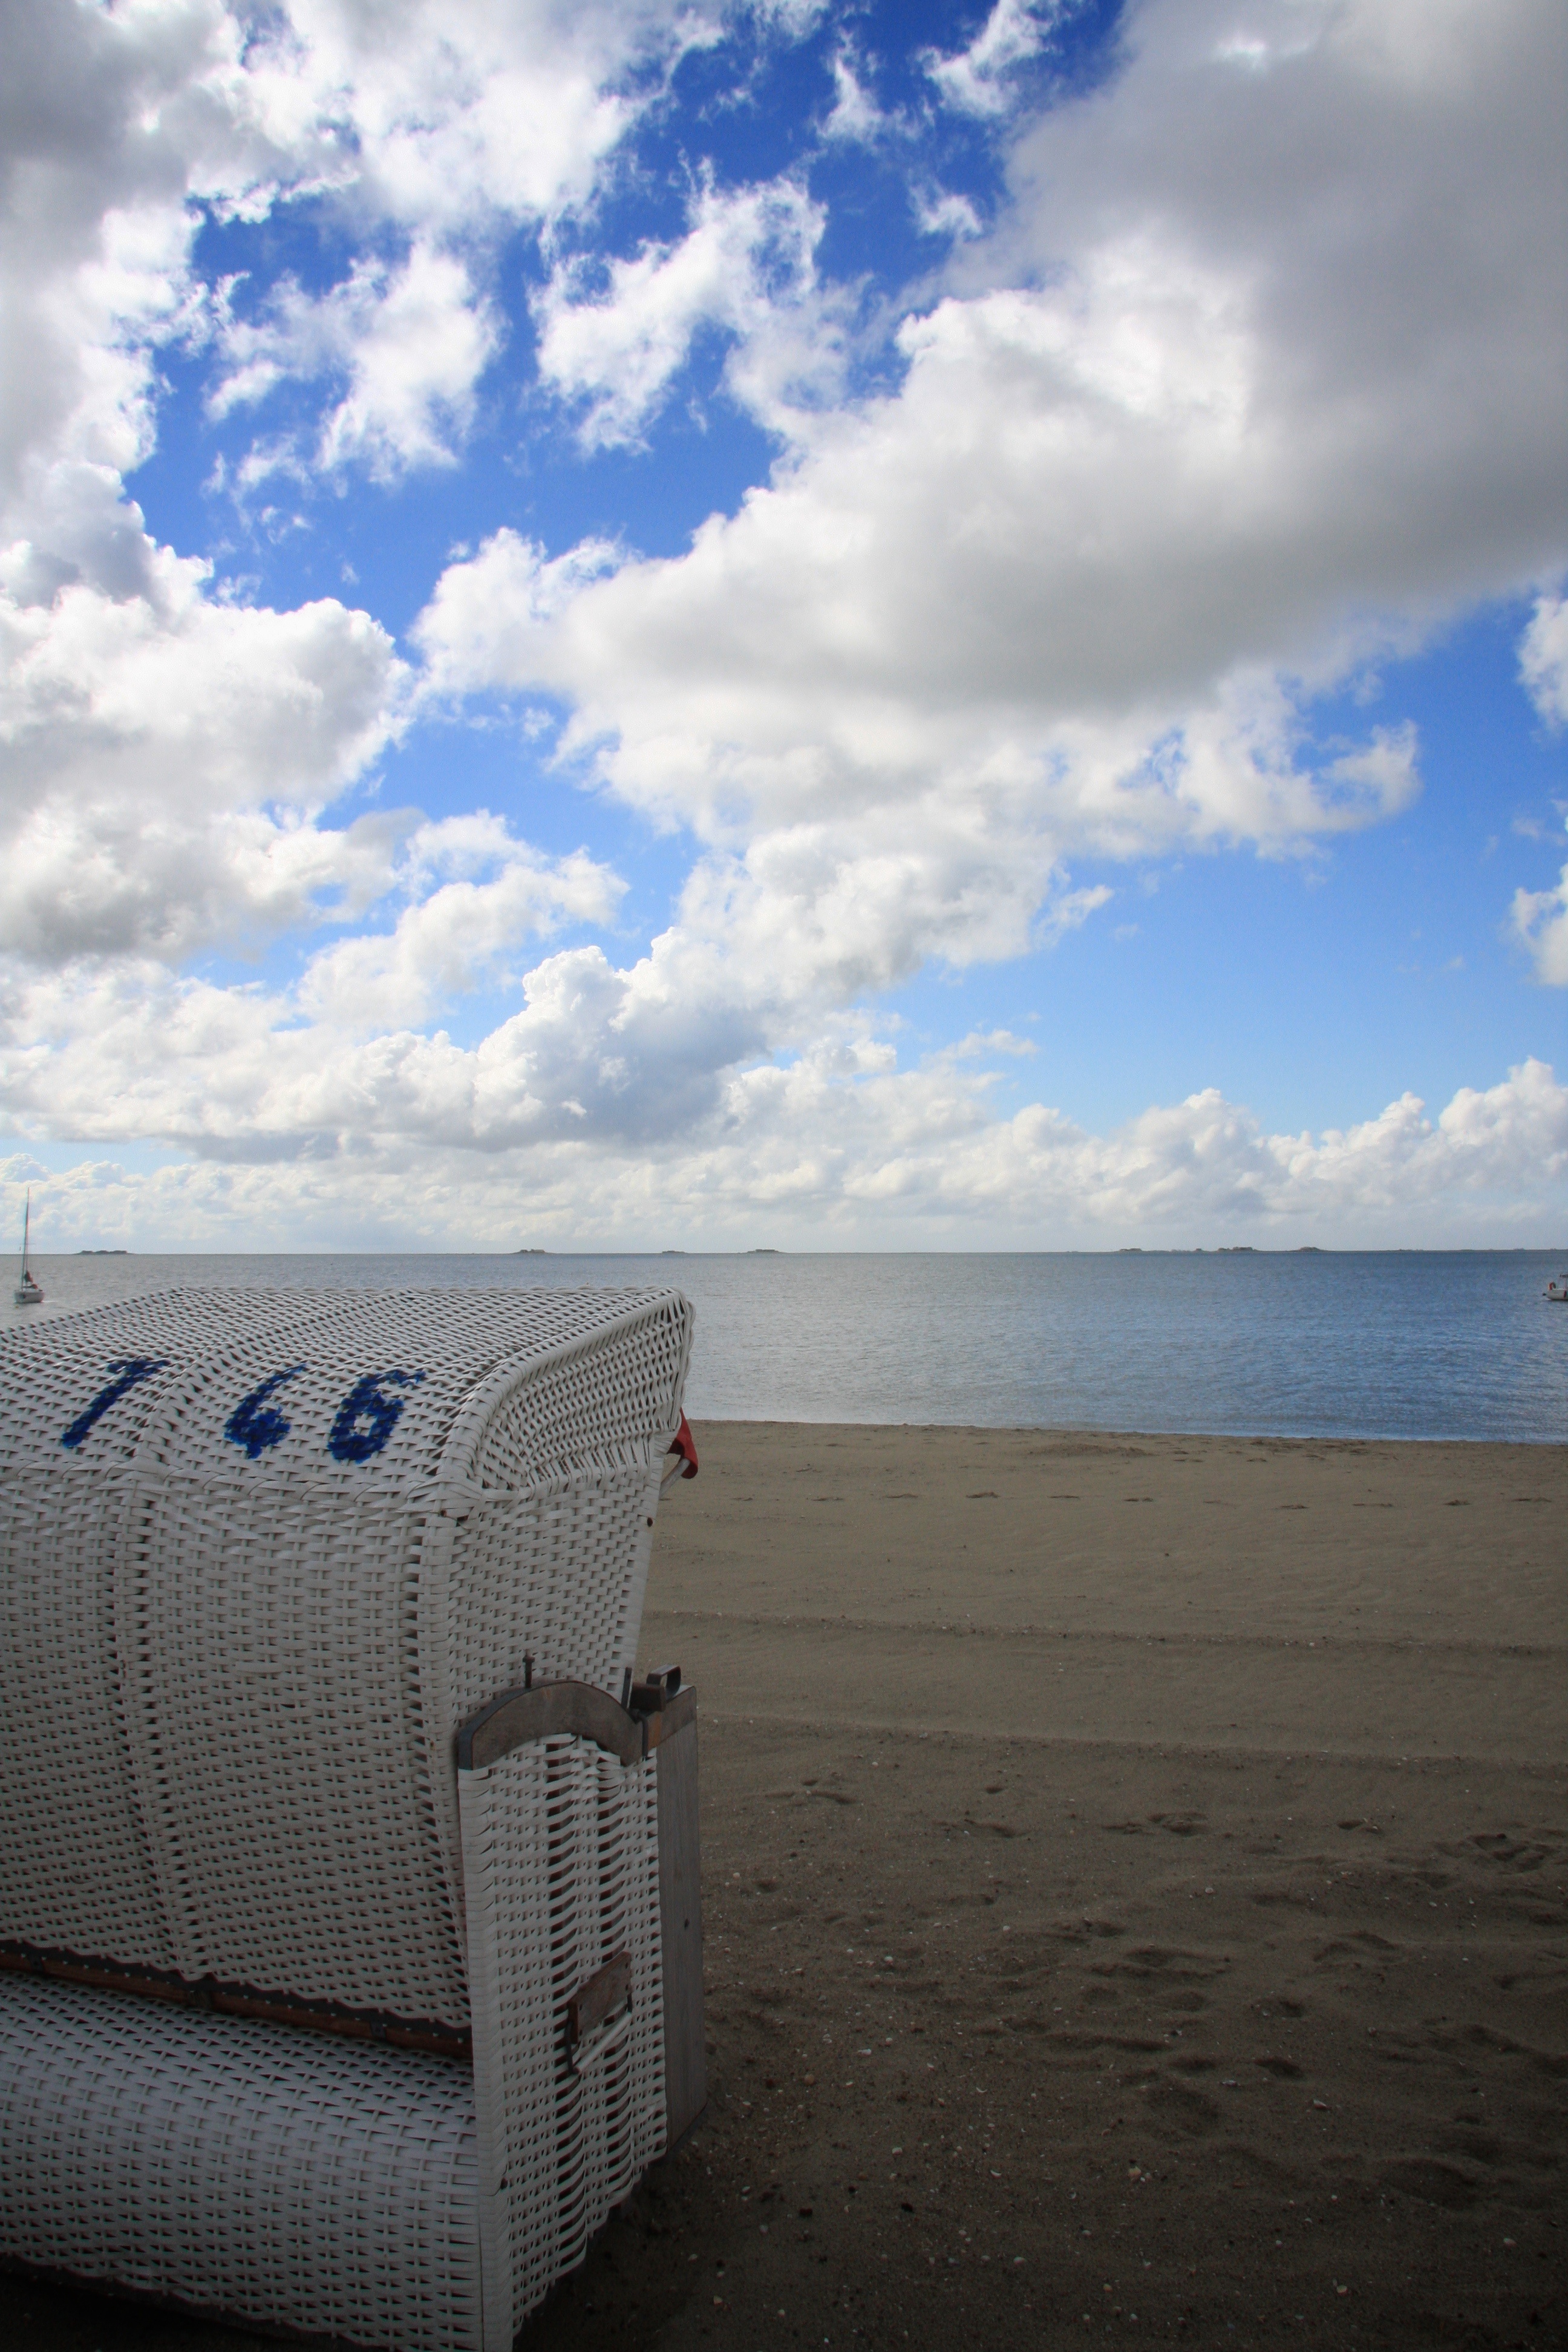
beach, sea, coast, sand, ocean, horizon, cloud, sky, sunlight, shore, wave, blue, material, body of water